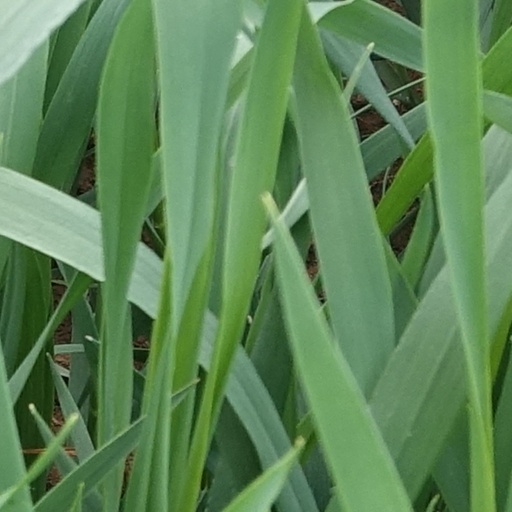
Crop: wheat